Ima Hogg

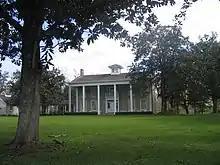
Under Ima Hogg's supervision, a new front entrance was created for her home at the Varner plantation.

Near the turn of the 20th century, Hogg's father began speculating in oil. He purchased of land near West Columbia in 1901, land that had been part of the Varner plantation. After two years of study in New York City, Ima Hogg returned to Texas, dividing her time between the plantation and Houston, where her father had a law practice. Under her supervision, the house was later remodeled and a portico was added to what had been the back of the house; she made this the new front entrance, orienting the house away from Varner Creek.